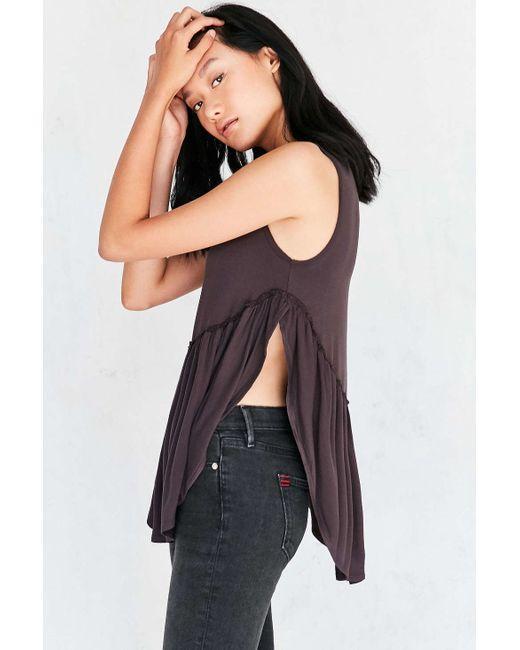
Damen dunkelbraunes Kurzarmtop mit Seitenschlitz